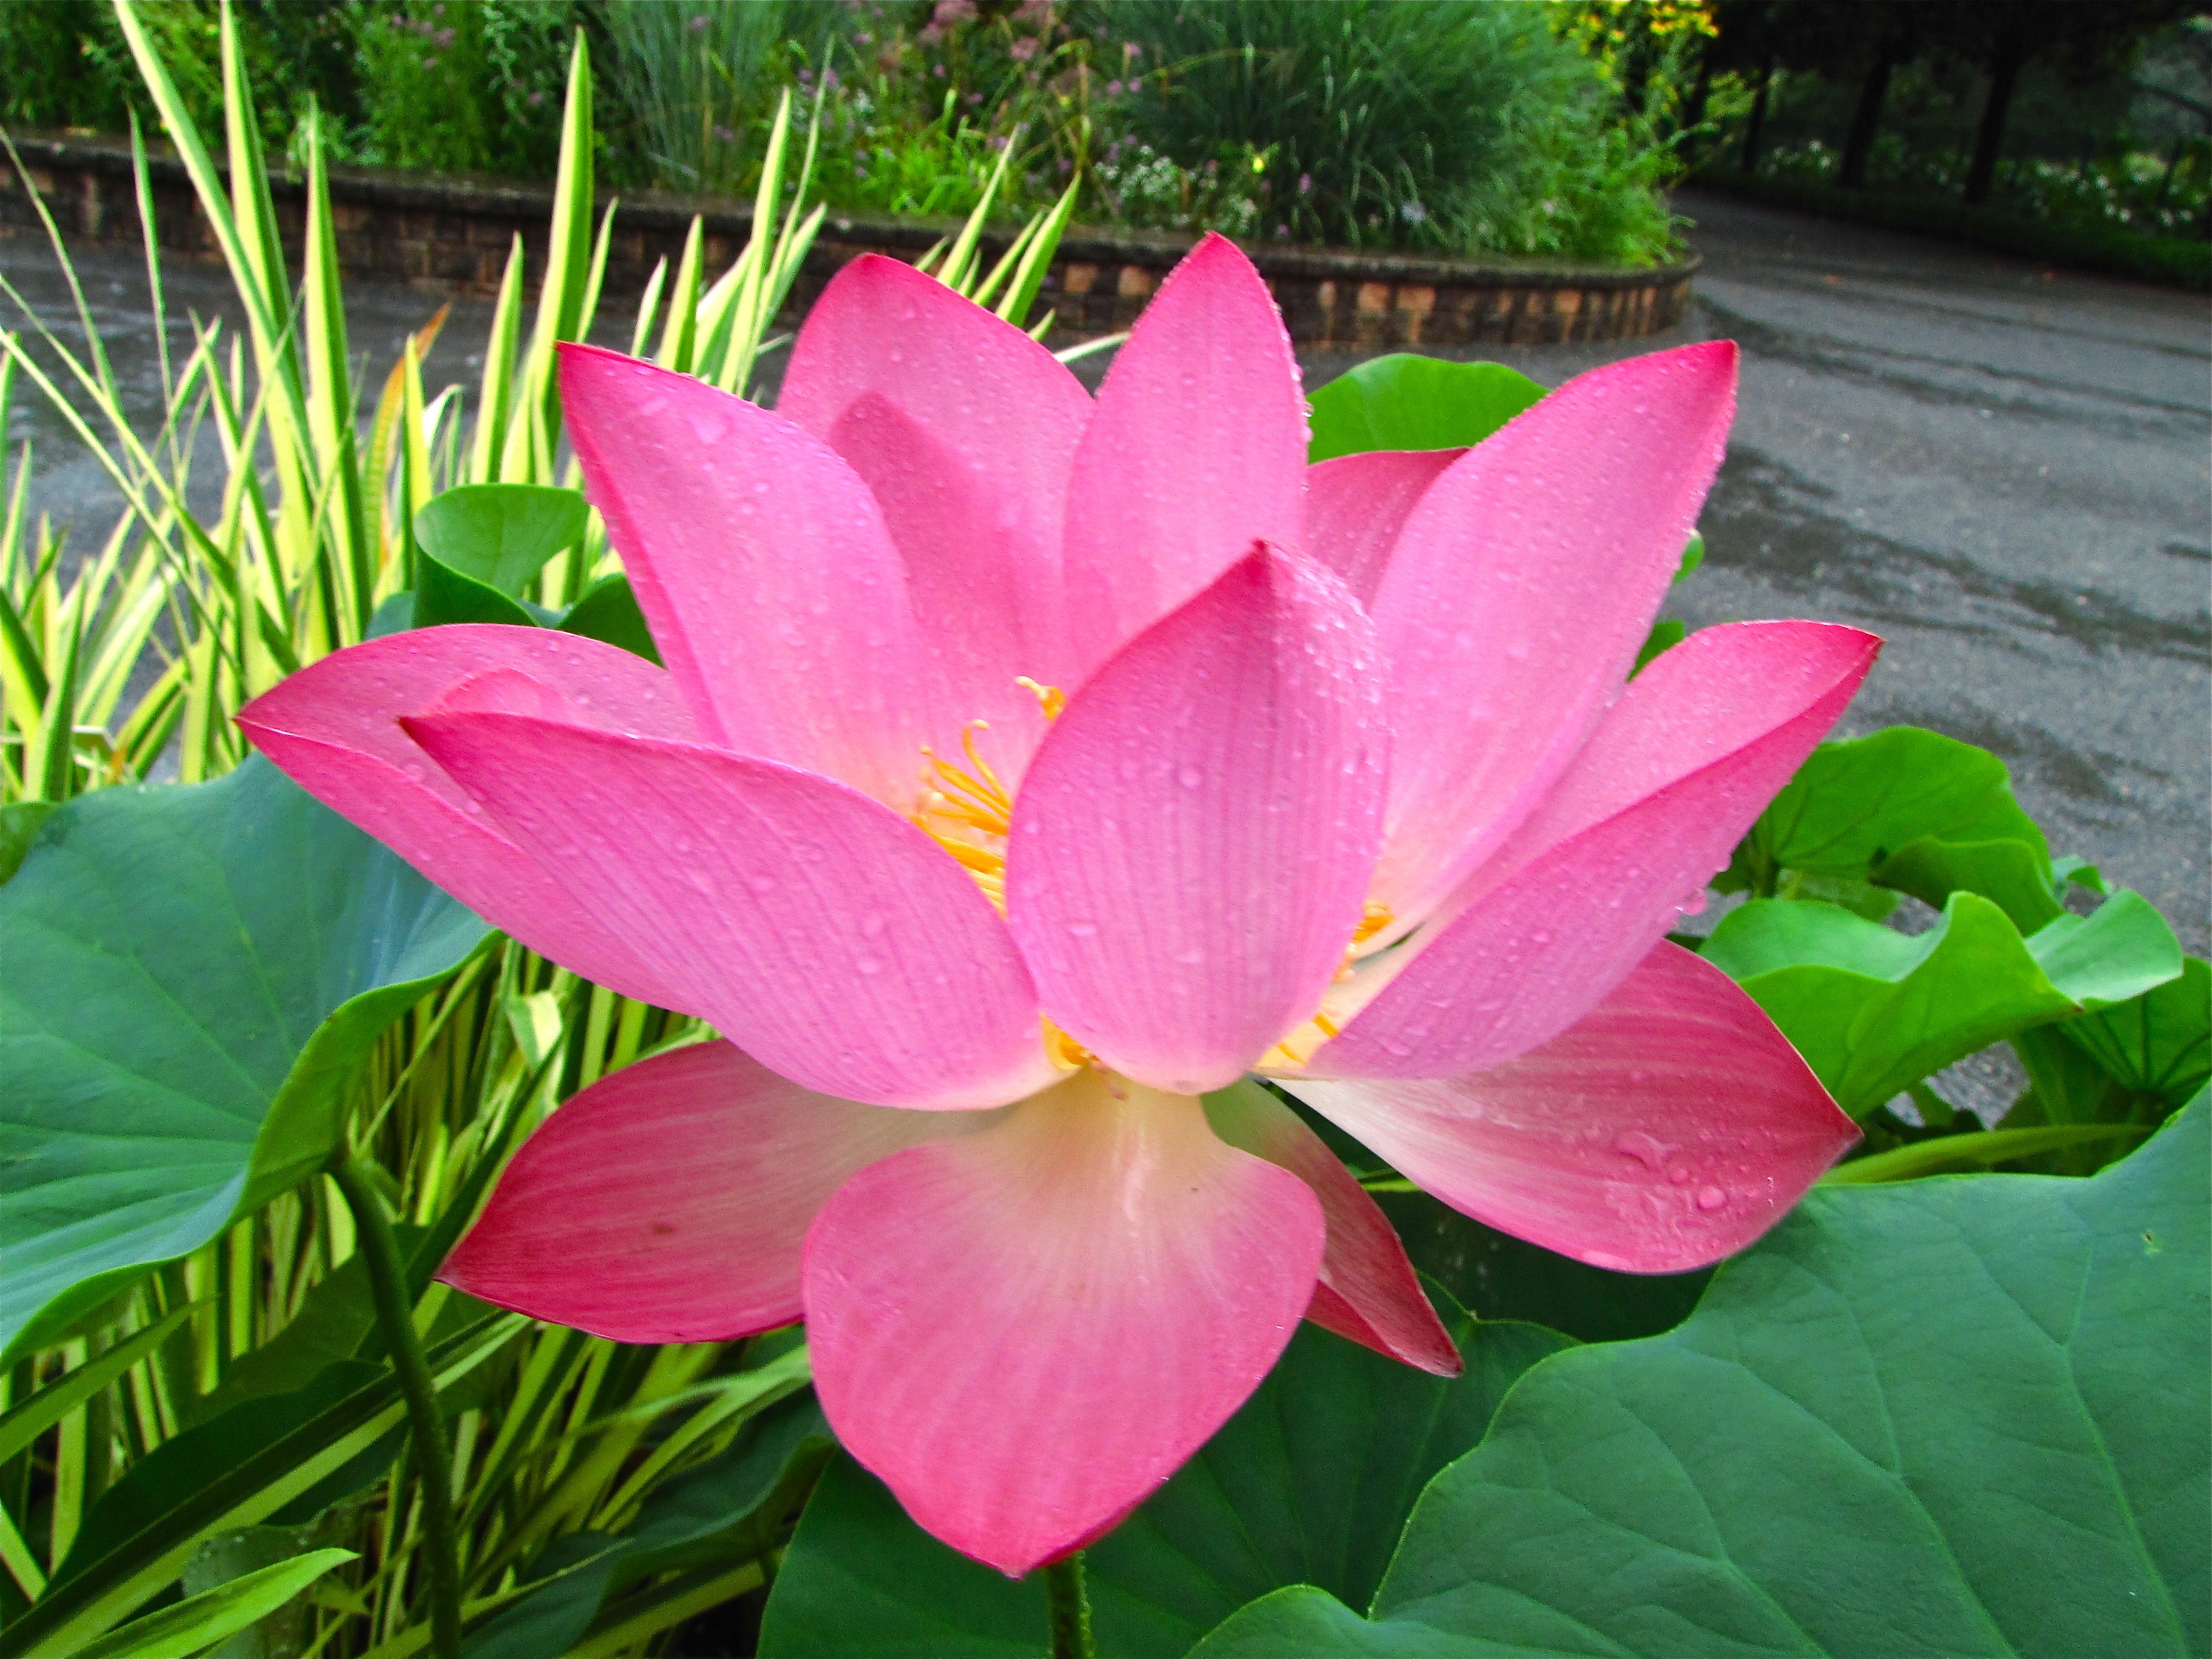
nature, plant, flower, petal, peace, botany, pink, sacred lotus, aquatic plant, flora, lotus, original, flowering plant, land plant, lotus family, proteales